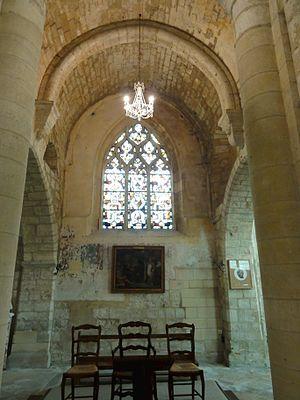
Intérieur de l'église (voir titre).
L'église Saint-Sulpice est une église catholique paroissiale située à Seraincourt, dans le département français du Val-d'Oise. Elle est d'origine incertaine, et était desservie par des chanoines Prémontrés de 1175 à 1791. D'un aspect extérieur très hétérogène, l'église réunit des parties de quatre principales époques, et sa structure ne peut se comprendre qu'en regardant l'intérieur. Contrairement à ce que suggère la fenêtre gothique flamboyante du chevet, qui n'est pas antérieure à la fin du XVᵉ siècle, les parties les plus anciennes sont le chœur voûté en berceau, la base du clocher et le clocher lui-même, qui abritent des chapiteaux romans d'une facture archaïque, et devraient remonter à la période comprise entre 1110 et 1125 environ. La mouluration des arcs-doubleaux est loin d'être la règle à cette époque, ce qui confère à l'église un rôle de précurseur. Le clocher est quant à lui un prototype des clochers en bâtière à colonnettes d'angle du Vexin français. Sans doute après l'installation des chanoines, l'église est pourvue d'un nouveau croisillon nord et d'une chapelle latérale nord du chœur, qui sont de style gothique primitif, hormis un portail d'apparence romane.